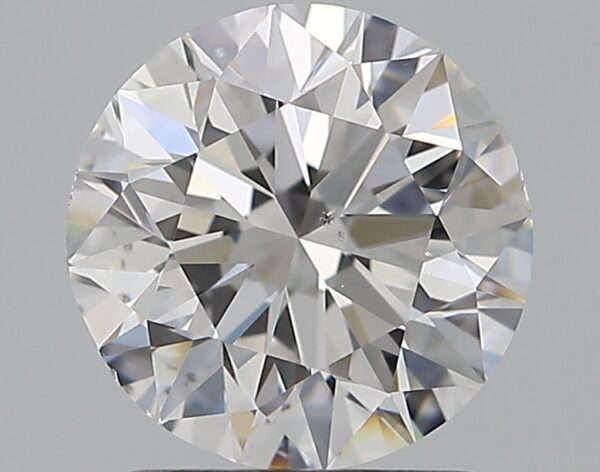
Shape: round
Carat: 1.5
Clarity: SI1
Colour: D
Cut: VG
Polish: EX
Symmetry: VG
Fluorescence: F
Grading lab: GIA
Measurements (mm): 7.14 x 7.24 x 4.59